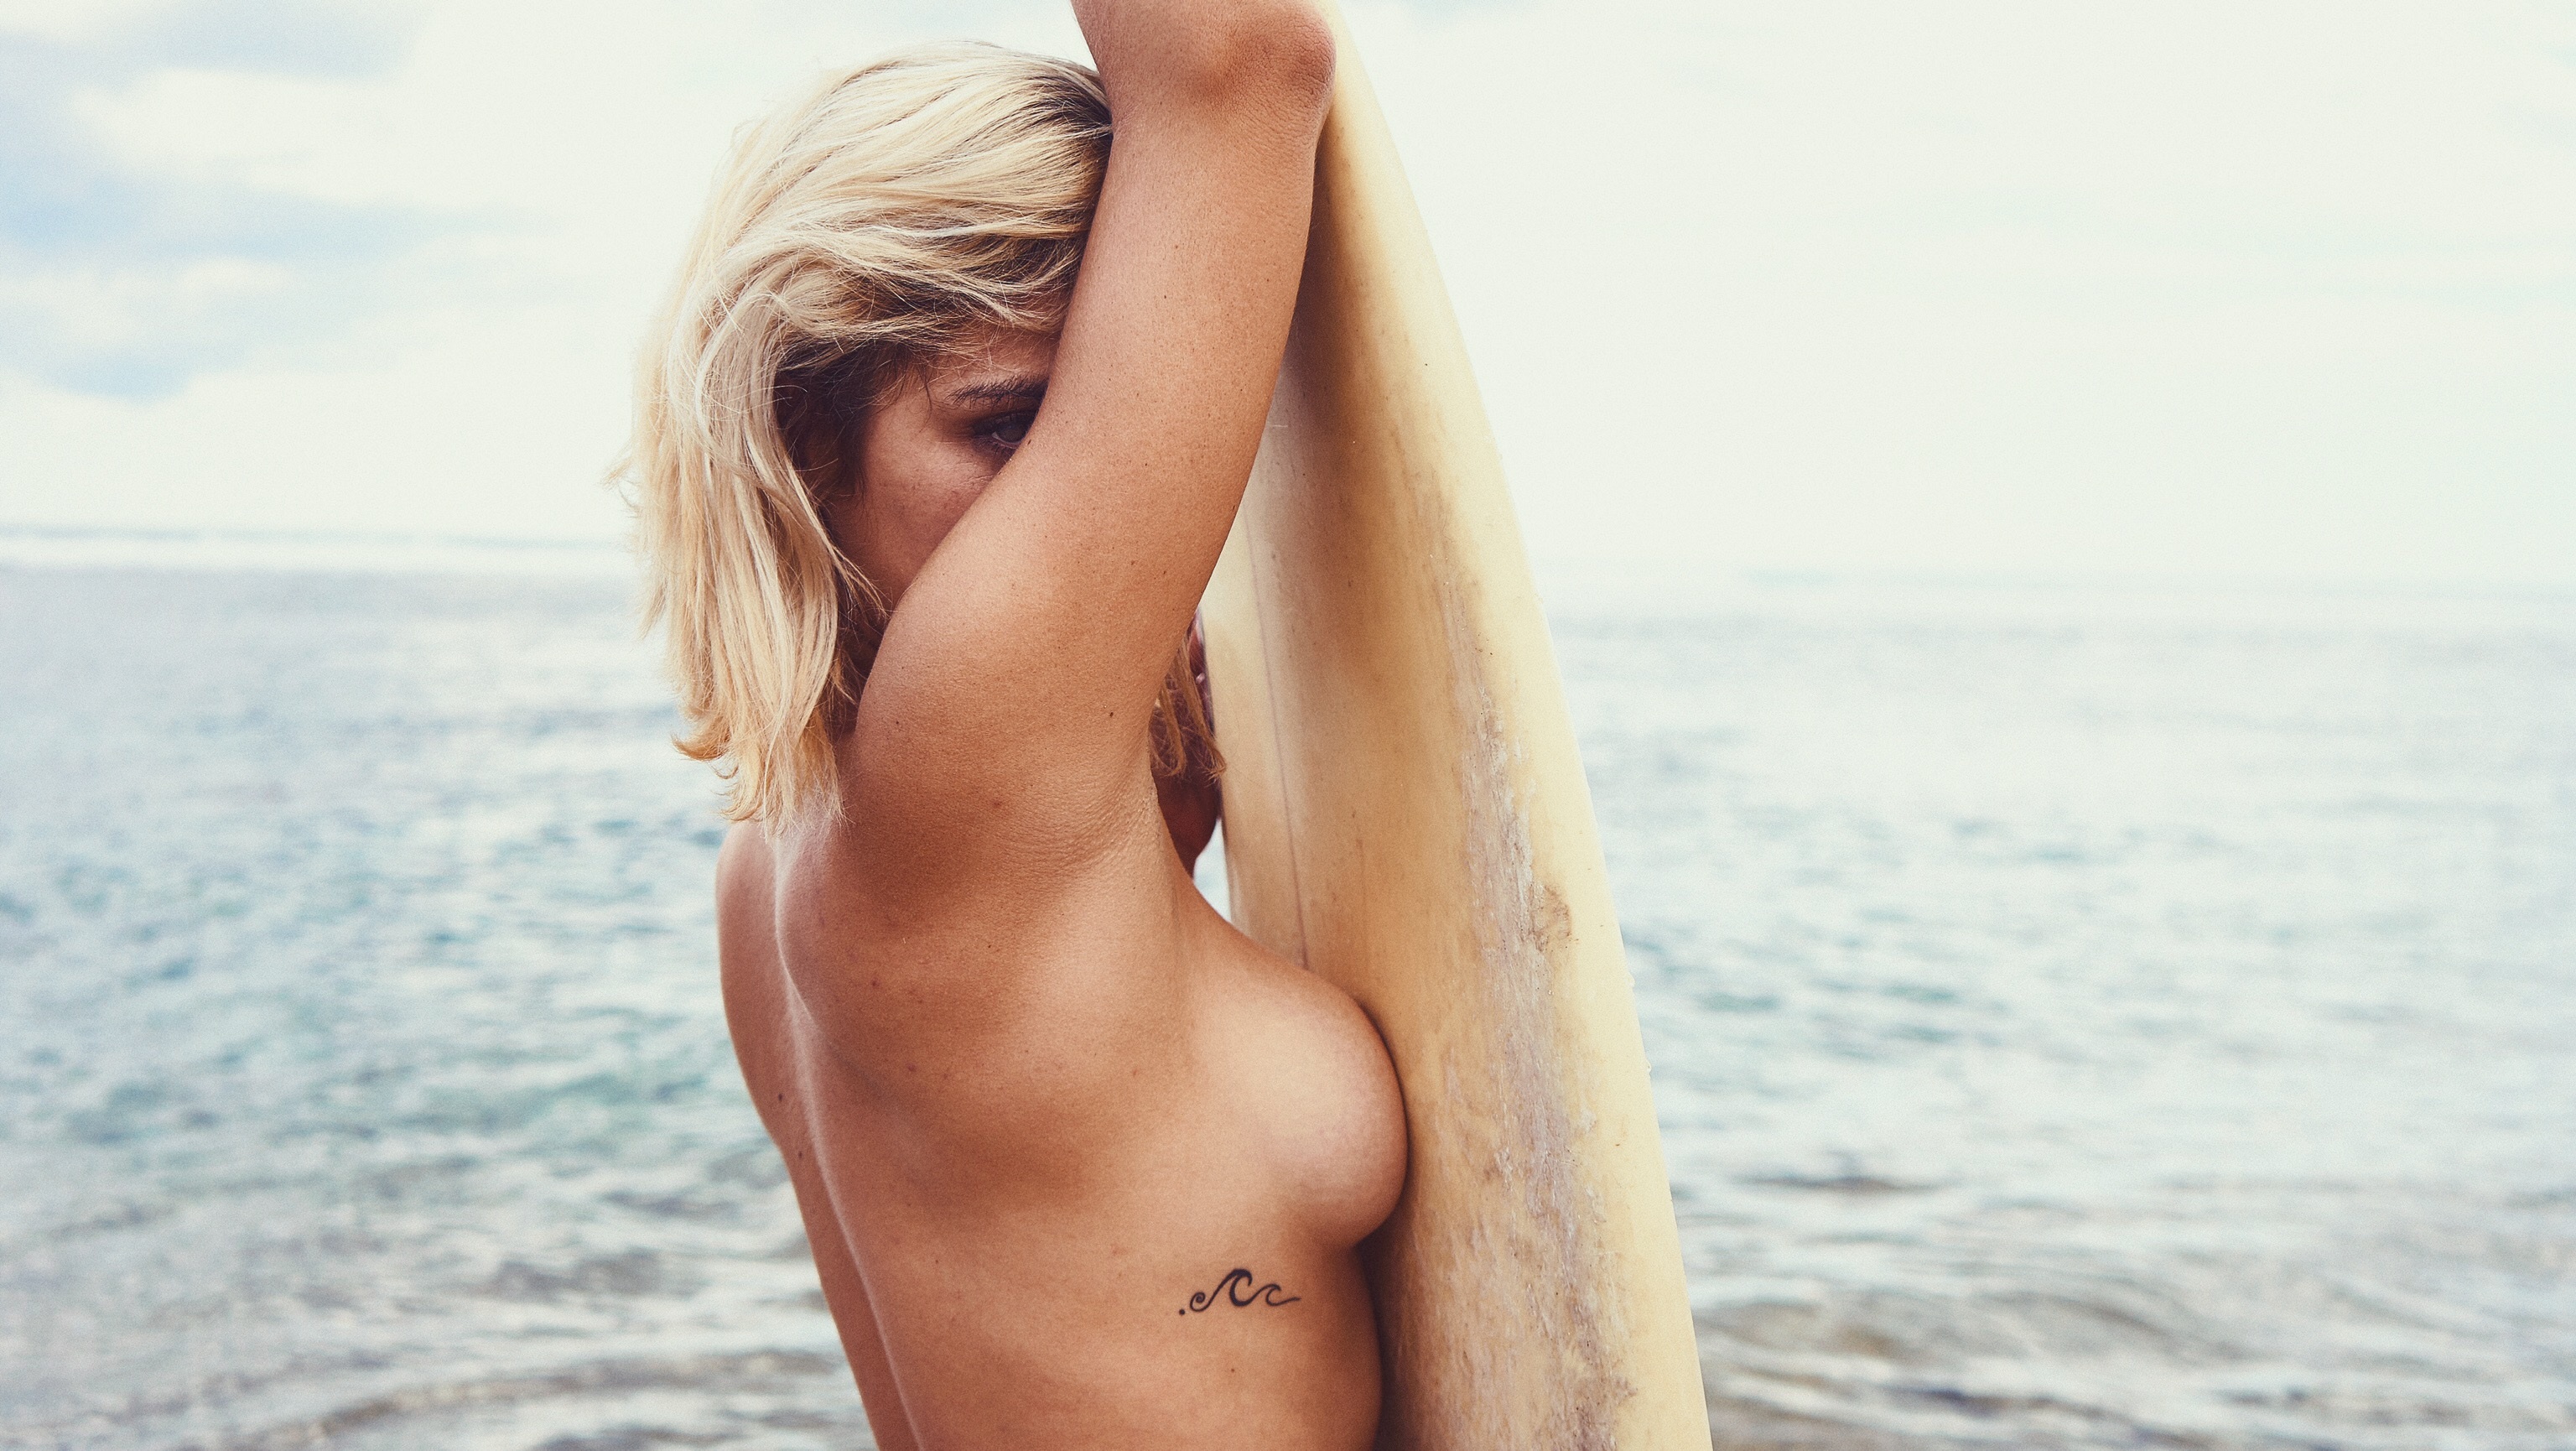
hand, sea, sand, person, girl, woman, hair, photography, leg, model, romance, hairstyle, swimwear, long hair, human body, photograph, beauty, blond, interaction, photo shoot, sense, sun tanning, art model